2017 Aragon motorcycle Grand Prix

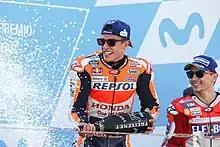
Marc Márquez, spraying the champagne on the podium after winning the MotoGP race. Next to him is Jorge Lorenzo, who finished third.

The race was shortened from 20 to 13 laps due to the Sunday warm-up sessions being delayed because of fog covering the track.